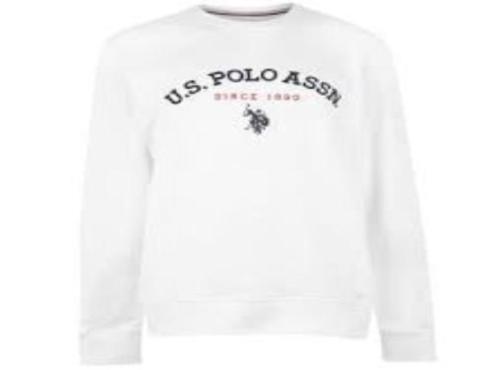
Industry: Clothes